First Presbyterian Church (Corpus Christi, Texas)

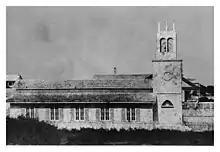
The original church building of First Presbyterian Church of Corpus Christi. Construction began in 1867.

In 1868 the church's first building was standing, still without window panes or pews, and with only a dirt floor. In February, 1869 the congregation voted unanimously to apply for membership to the Presbytery of Newark, New Jersey, along with a request for assistance from the presbytery's Church Erection Board to complete the unfinished sanctuary. The presbytery responded with a loan of $600.